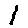
Label: 1